Marching percussion

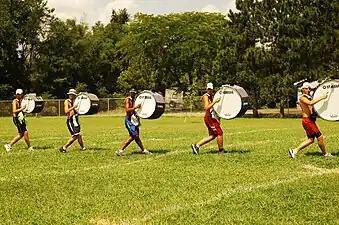
The Cavaliers' bass line in 2006 showing five tonal bass drums

Pipe bands and some traditional groups use a single bass drummer, who typically carries the pulse of the group. The bass drums used by pipe bands have seen an increase in size and more of a focus on tone in recent times. Typical sizes range from 12 to 18-inches deep by 28 inches in diameter. The goal is to produce a subtle deep tone which is usually in tune with the drones of the bagpipe. Various muffling techniques (sometimes referred to as "treatments") can be used on bass drums to achieve a desired sound. The most common of these involve applying foam weatherstripping, either on the head directly or on the shell of the drum. Some drumhead manufacturers make heads that are "pre-muffled." These heads usually have separate pieces of PET film or other material which are set into the head's flesh hoop and touch the head to control overtones.